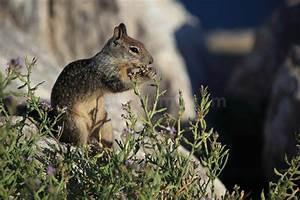
squirrel